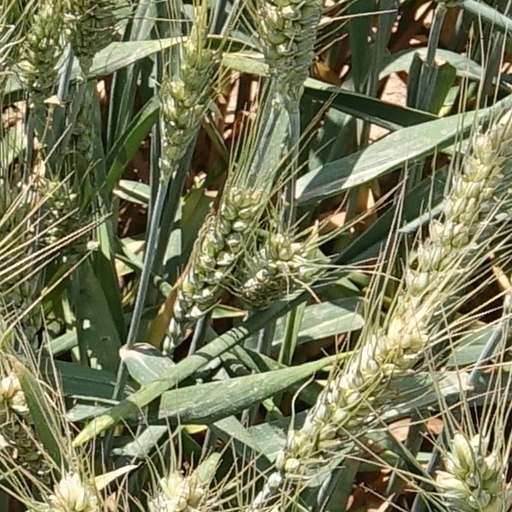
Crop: wheat